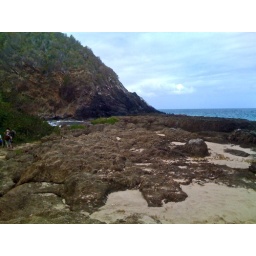
we gotta cross those black rocks in the distance